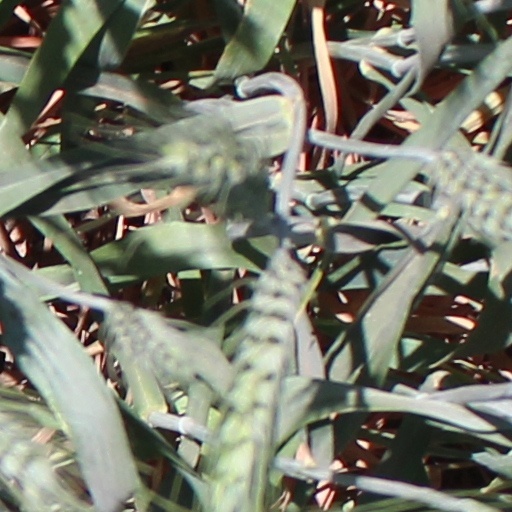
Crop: wheat